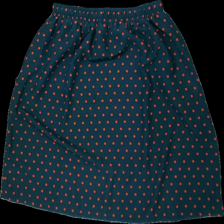
View: back
Type: Skirt
Category: Ladies
Brand: Not in the list
Brand text on label: hängmatta
Colors: Green, Orange
Material: 100% polyester
Pattern: Dots
Cut: Regular
Season: All
Damage location: bottom right
Damage 2 location: bottom left
Damage 3 location: top right
Price range: 50-100
Recommended usage: Reuse
Description: prickig kjol